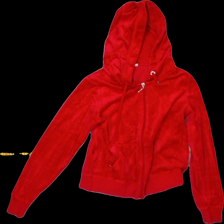
View: front
Type: Sweater
Category: Ladies
Brand: Cubus
Colors: Red
Material: 100% cotton
Pattern: Plain
Cut: Regular
Size: S
Trend: No trend
Stains: No
Damage: 0
Price range: <50
Recommended usage: Export